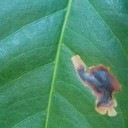
Label: Miner